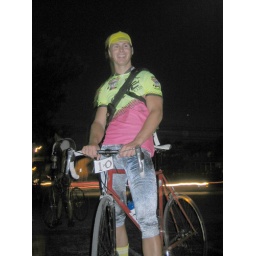
benedict in the yellow cap and those stylin' blue jean looking spandex.